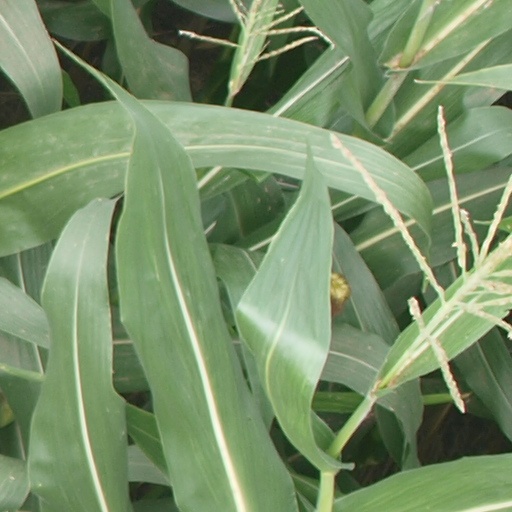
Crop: maize; corn